Farmers' Storehouse Company

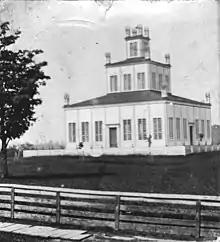
Sharon Temple National Historic Site

The Farmers’ Storehouse was organized as an unincorporated joint stock company on the 7 February 1824. It was in many ways similar to a large number of consumer-owned community flour and bread "societies" which flourished in England from 1759 to the 1860s. The "Bread societies" which developed in England during the Napoleonic Wars were largely extensions of existing "Friendly societies." Friendly Societies were democratically organized self-help community insurance organizations designed to alleviate tragedies arising from accident, sickness and old age. Regular contributions to a common fund entitled the society member to relief under prescribed circumstances thereby preserving that member’s respectability in the face of calamity. The rise in the price of flour during the Napoleonic Wars led many Friendly Societies to form "Flour clubs" which purchased and ground wheat for members, selling it to them at prime cost; and by 1800, an increasingly large number were collectively erecting their own mills to grind grain at cost. One of the largest was the Birmingham Union Mill, a three-storey mill built in 1797.